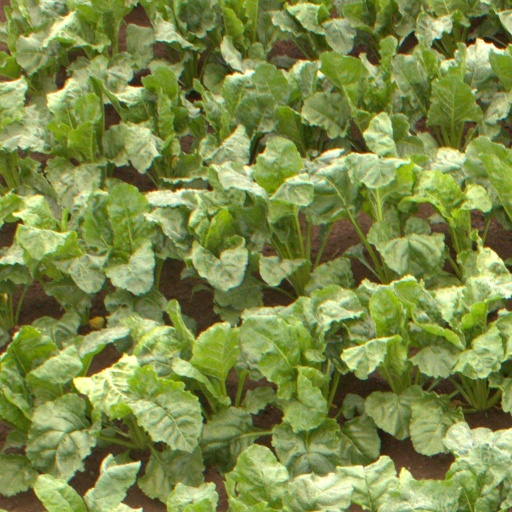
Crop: sugar beet